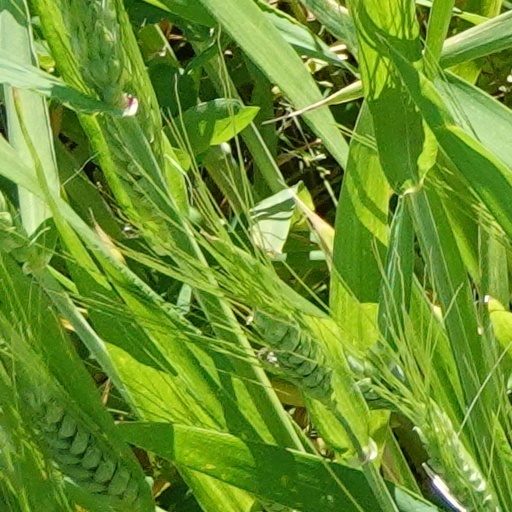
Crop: wheat